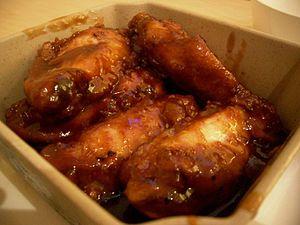
Une sauce à l'ail est une sauce dont l'ingrédient principal est l'ail. Il s'agit généralement d'une sauce très aromatique dont l'intensité est déterminée par la quantité d'ail utilisée. L'ail est le plus souvent écrasé ou coupé en petits dés. Une sauce à l'ail simple se compose d'ail et d'un autre ingrédient permettant de suspendre le tubercule par émulsion, comme de l'huile, du beurre ou de la mayonnaise. Divers autres ingrédients peuvent entrer dans sa préparation.